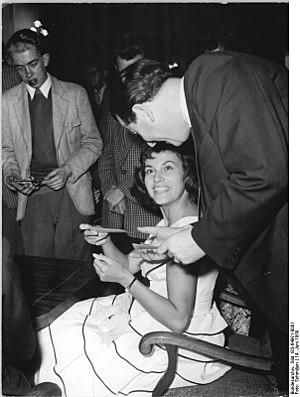
Brigitte Krause est une actrice allemande.